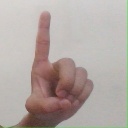
अक्षर: ड